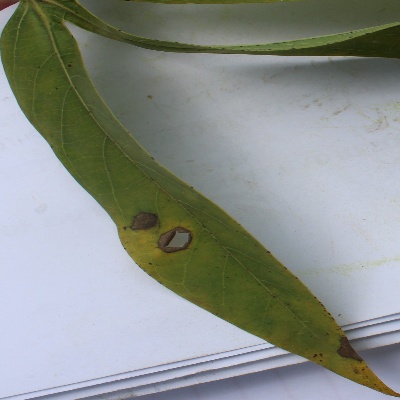
Crop: Cassava
Condition: brown spot